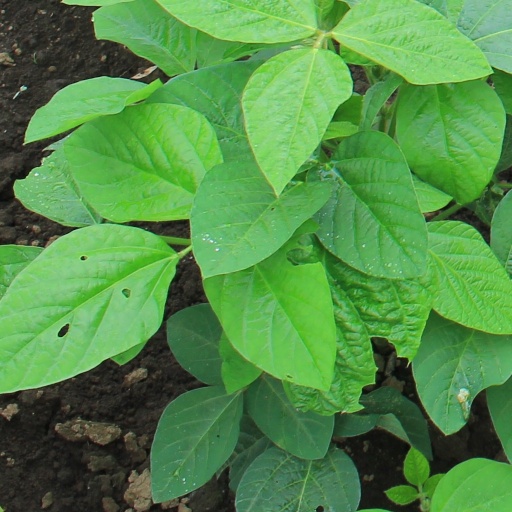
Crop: soybean